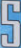
Number: 5